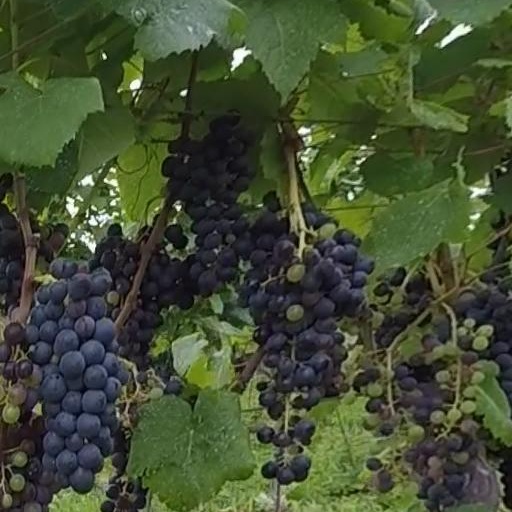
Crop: grape